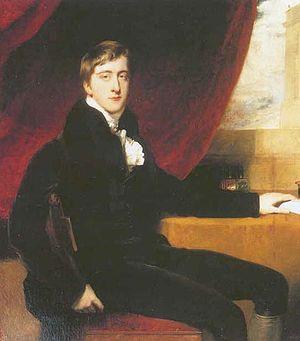
William George Spencer Cavendish, 6ᵉ duc de Devonshire, chevalier de la Jarretière, membre du Conseil privé et pair du Royaume-Uni, est un homme politique whig. Surnommé le « duc célibataire », il fut Lord chambellan de 1827 à 1828, puis de 1830 à 1834.
Fitzwilliam Darcy est un personnage de fiction créé par la romancière anglaise Jane Austen. C'est le protagoniste masculin de son roman le plus connu et le plus apprécié, Pride and Prejudice, paru en 1813. Il n'est jamais appelé par son prénom, mais toujours Monsieur Darcy par les dames et Darcy par son ami Charles Bingley, sa tante Lady Catherine de Bourgh, et la voix narratrice.